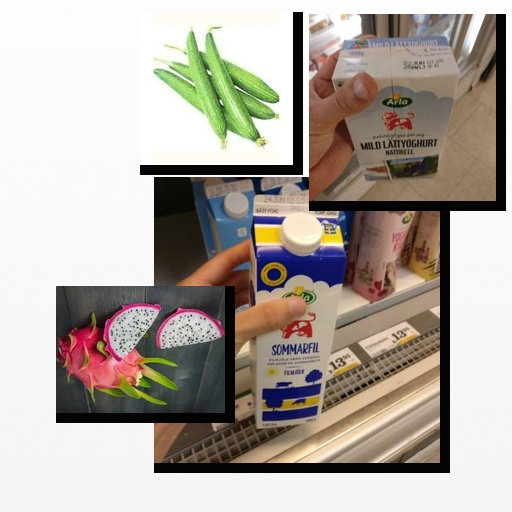
Food items: sponge_gourd, yoghurt, dragon_fruit, sour_milk